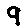
Label: 9